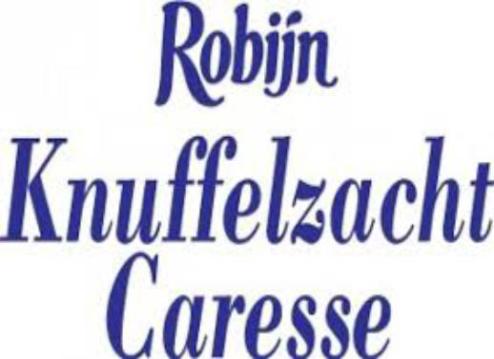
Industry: Necessities